Smoke Hole Canyon

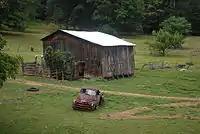
A barn and 1950s Chevrolet pickup truck off Smoke Hole Road in the Canyon

During the Great Depression, many of the few people then living in the Canyon left to find better jobs, and their homesteads were consolidated among a smaller number of landholders. By this time about 50 families resided in the Canyon — in 1941 there were 260 residents associated with the post office at Smoke Hole and another 49 around the one at Ketterman, three miles downstream — but World War II accelerated the out-migration and long-term population decline. The network of mountain roads formerly connecting homesteads and farms throughout the Canyon is now largely abandoned. Electric and gas service was provided to the few remaining residents only in 1949.